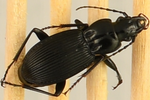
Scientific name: Pterostichus lachrymosus
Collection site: Mountain Lake Biological Station NEON (MLBS), plot MLBS_002